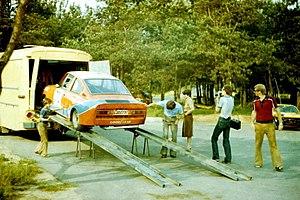
La Škoda 130 RS est le modèle du constructeur tchèque Škoda ayant obtenu le plus de succès en rallye automobile, avant son rachat par Volkswagen en 1991.